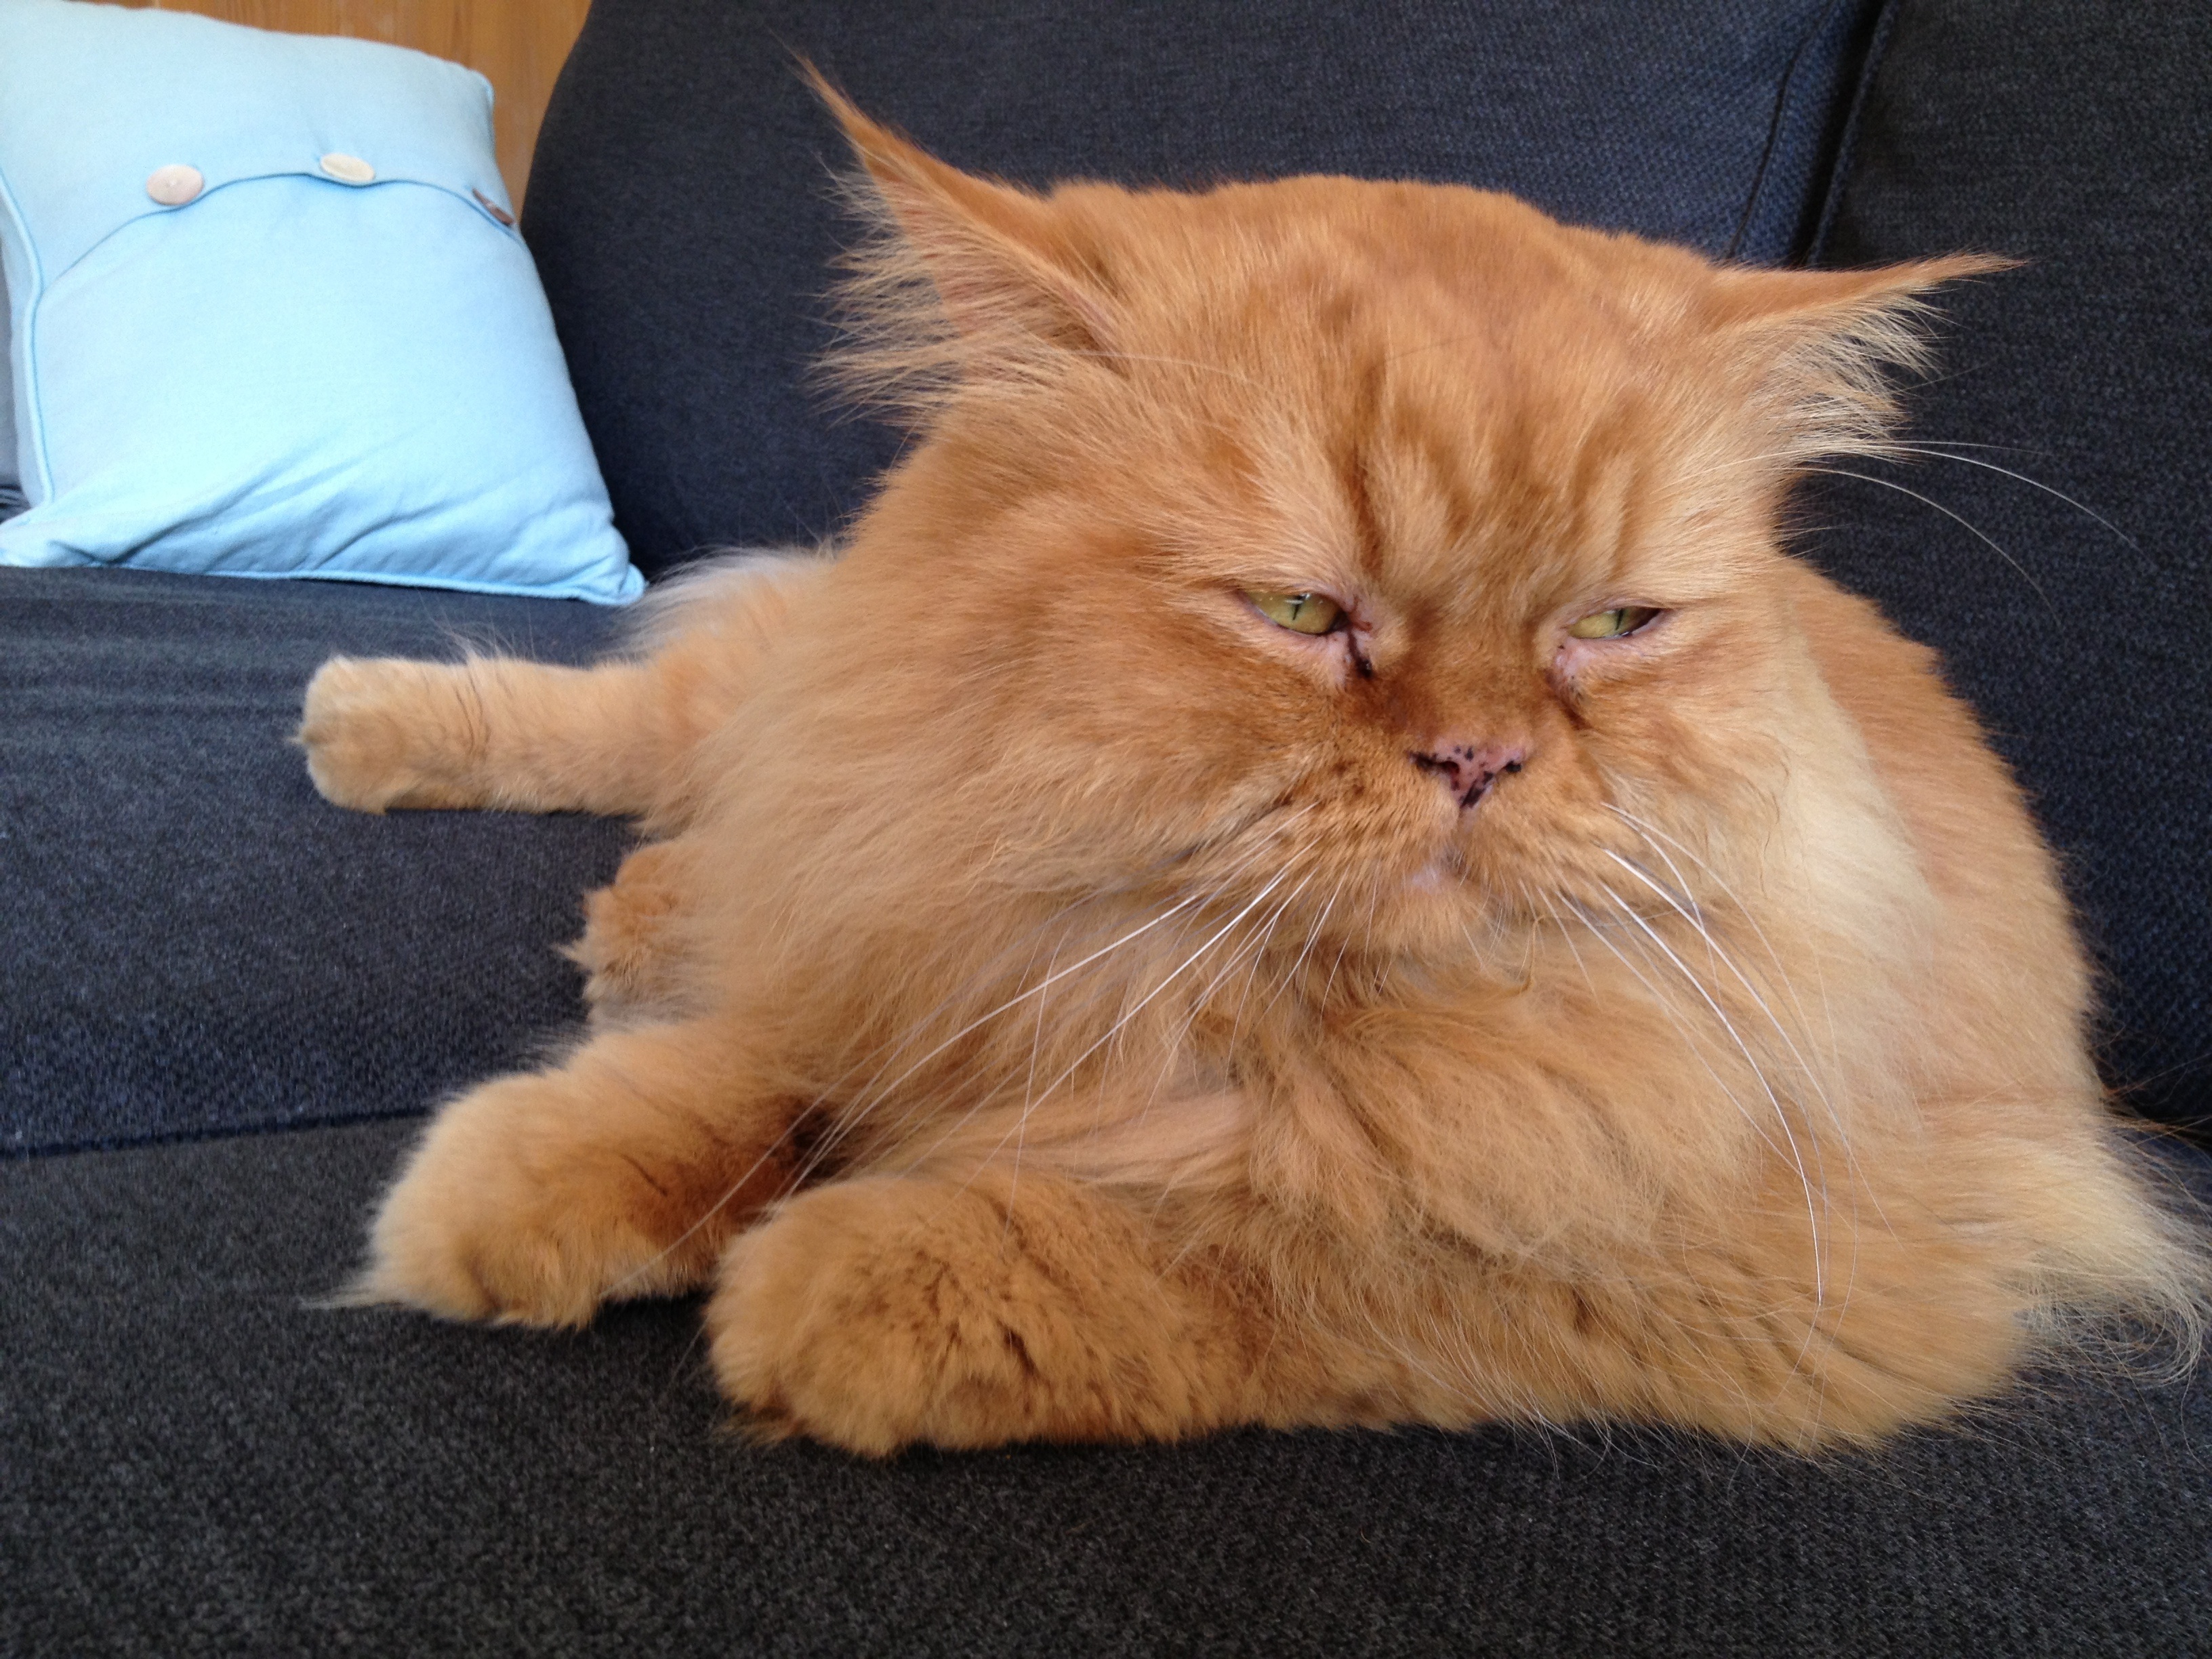
nature, fur, cat, mammal, thoughtful, whiskers, vertebrate, siberian, persian, maine coon, german longhaired pointer, red tomcat, persians, small to medium sized cats, cat like mammal, carnivoran, domestic short haired cat, domestic long haired cat, british semi longhair, birman